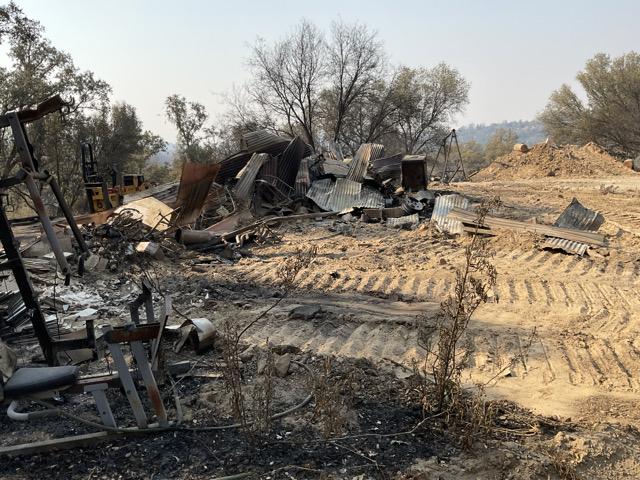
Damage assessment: destroyed